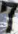
Number: 7